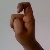
The image shows a hand gesture representing the letter 'X' in Indian Sign Language.